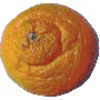
Label: mandarine